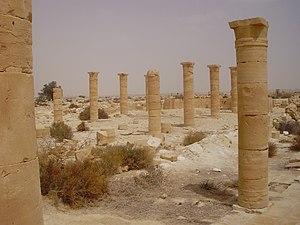
Site archéologique de Tel Nitzana (parfois écrit Nizzana).